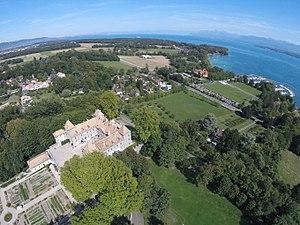
Le château de Prangins, se trouve en bordure du village vaudois de Prangins, en Suisse.
Le musée national suisse - château de Prangins est un musée situé dans la commune vaudoise de Prangins en Suisse. Il s'agit du siège romand du Musée national suisse.